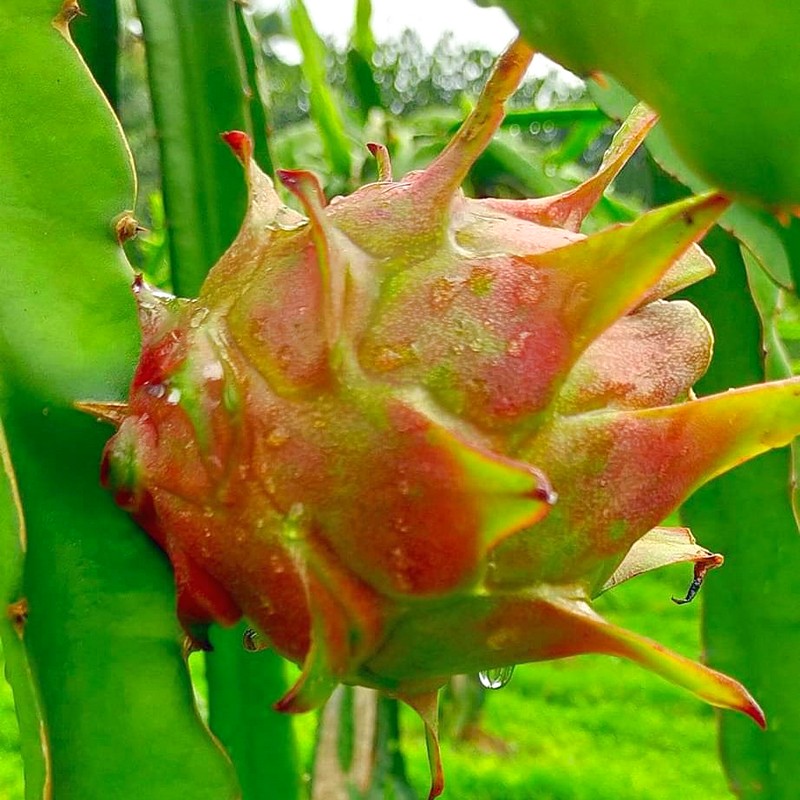
Label: Fresh Dragon Fruit